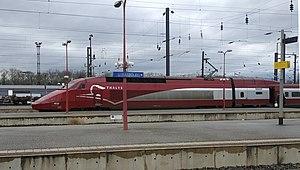
Thalys en gare de Strasbourg dans le cadre des liaisons entre les deux sites du parlement Européen (Bruxelles &amp
Le Parlement européen est l'organe parlementaire de l'Union européenne élu au suffrage universel direct. Il partage avec le Conseil de l'Union européenne le pouvoir législatif de l'Union européenne.